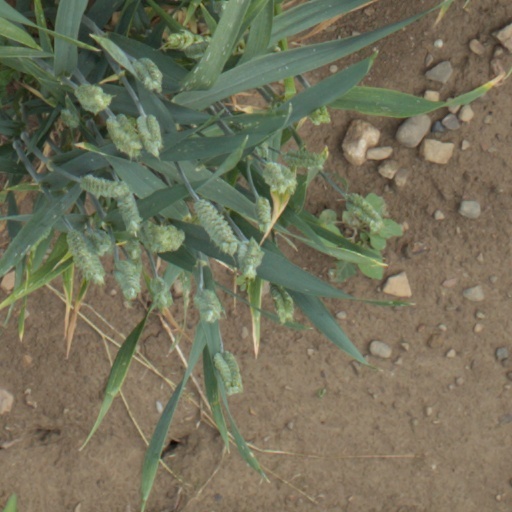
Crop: wheat